Almerigogna Mansion

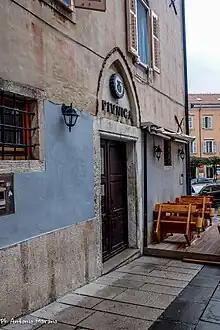
Almerigogna Mansion

Almerigogna Mansion is a mansion in Koper, a port town in south-western Slovenia. It is one of the most significant Gothic monuments in the town.